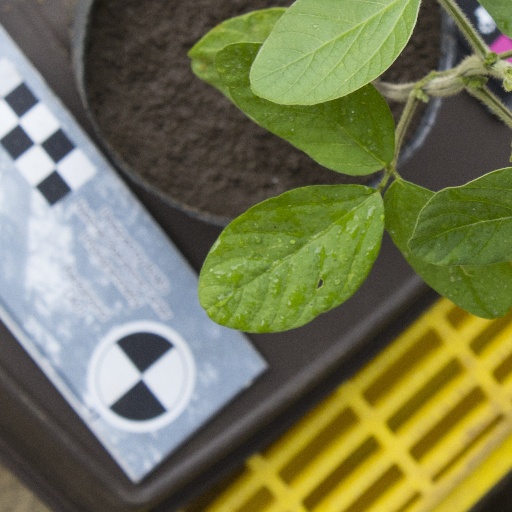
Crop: soybean